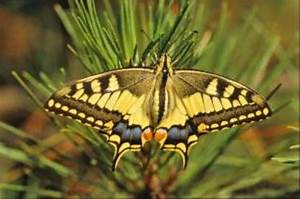
Label: butterfly